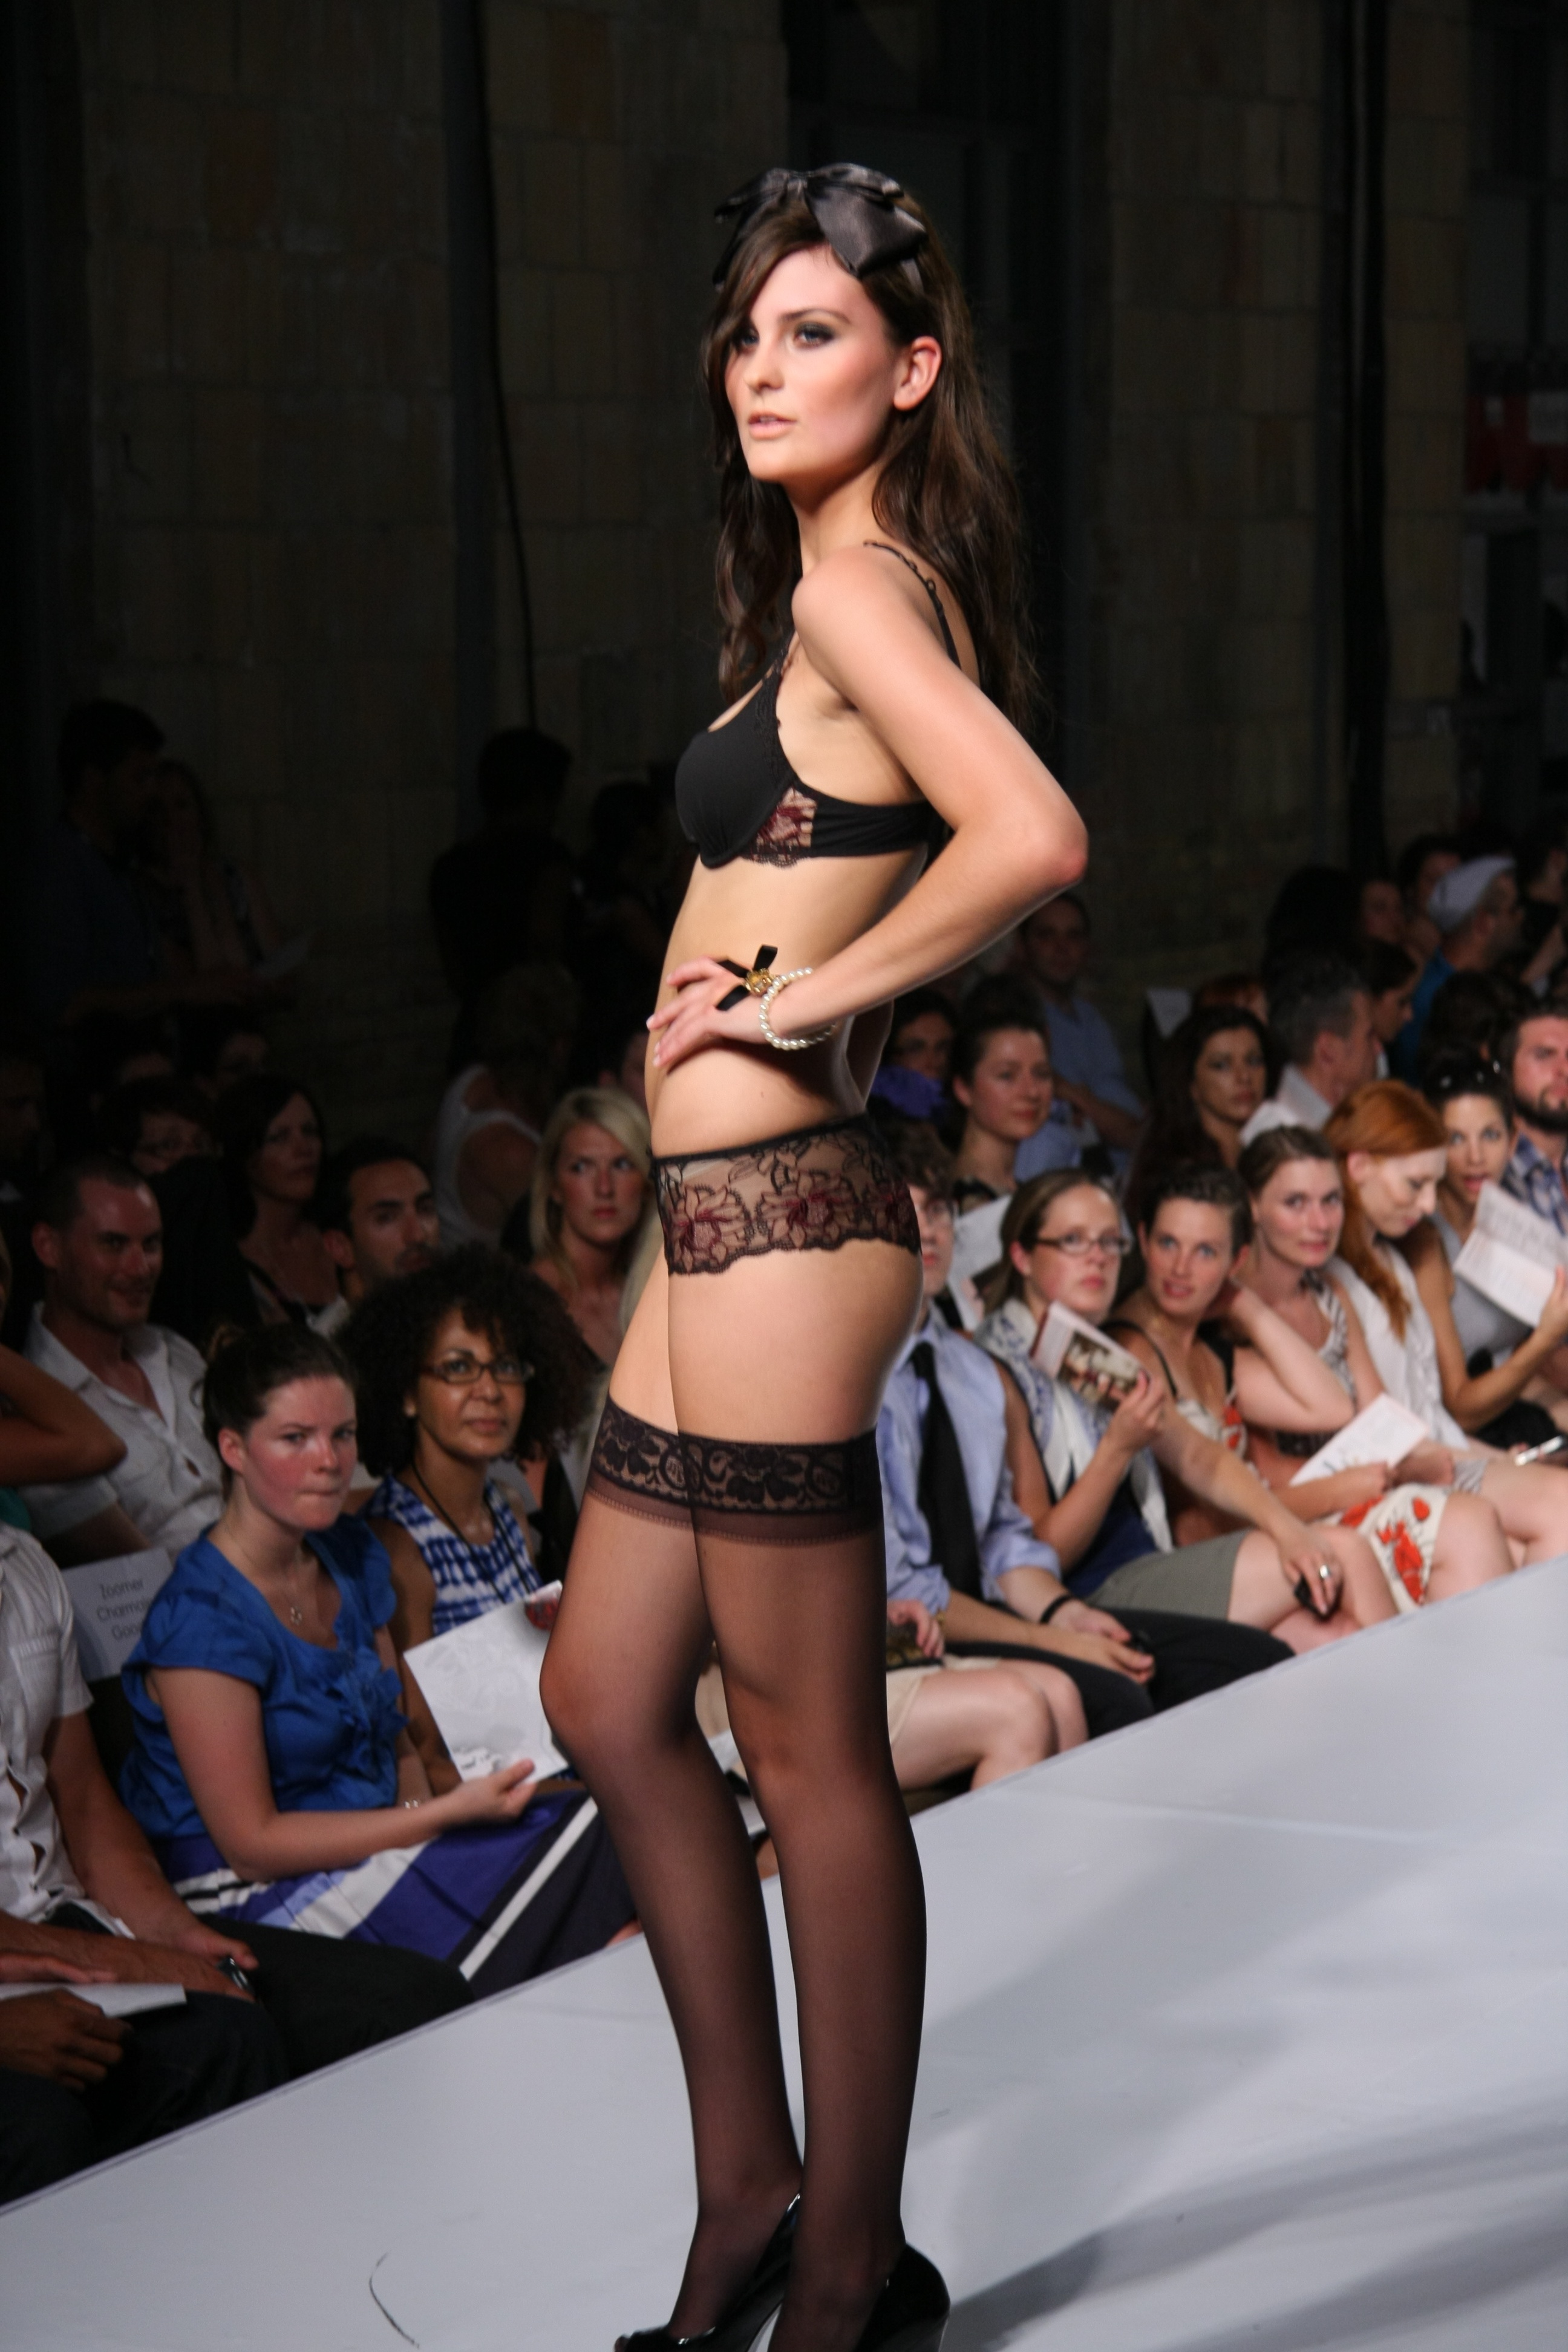
woman, female, model, spring, fashion, catwalk, lingerie, women, legs, runway, style, fit, underwear, slim, hips, attractive, elegance, erotic, attractive woman, fashion show, supermodel, agent provocateur